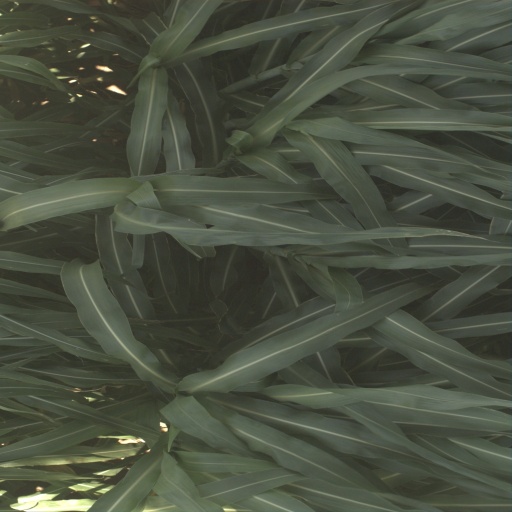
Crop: sorghum